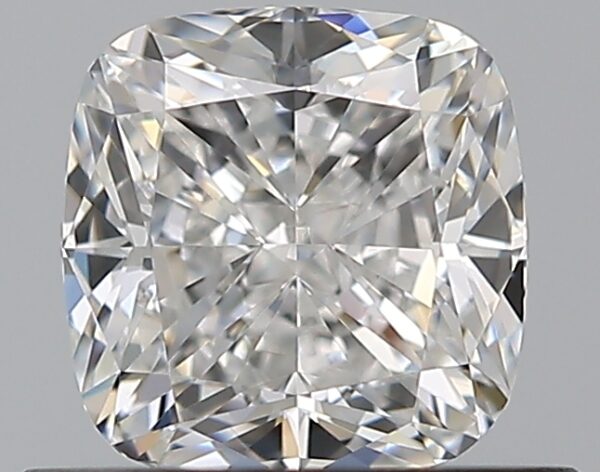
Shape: cushion
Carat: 0.7
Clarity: VVS2
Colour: E
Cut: EX
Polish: EX
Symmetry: VG
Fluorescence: F
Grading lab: GIA
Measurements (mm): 5.01 x 4.89 x 3.33